G-VPR model

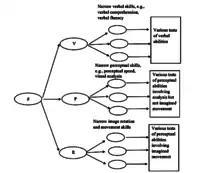
VPR model

Johnson and Bouchard made comparisons between Gf-Gc, three-stratum and verbal-spatial model. They found that Vernon's verbal-perceptual model got better modeling-fit results than the other two, but still did not fit very well. Then, based on the verbal-spatial model, Johnson and Bouchard "began by adding a memory factor (labeled content memory to distinguish it from the memory factor in the fluid-crystallized model)". They also made some extra changes to improve model fit.